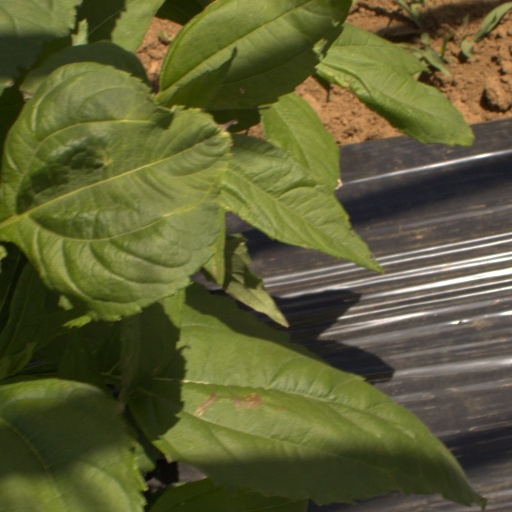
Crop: Jerusalem artichoke